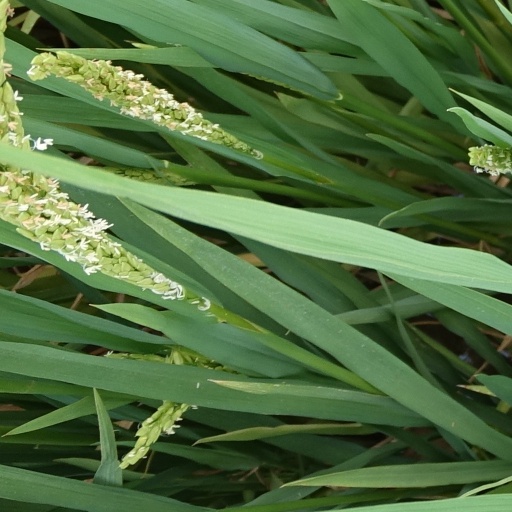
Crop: rice